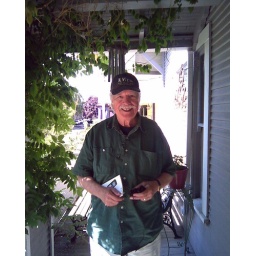
Man standing on porch of his house in the Hawthorne District, Portland, Oregon. 6/26/2008. Cell phone series.